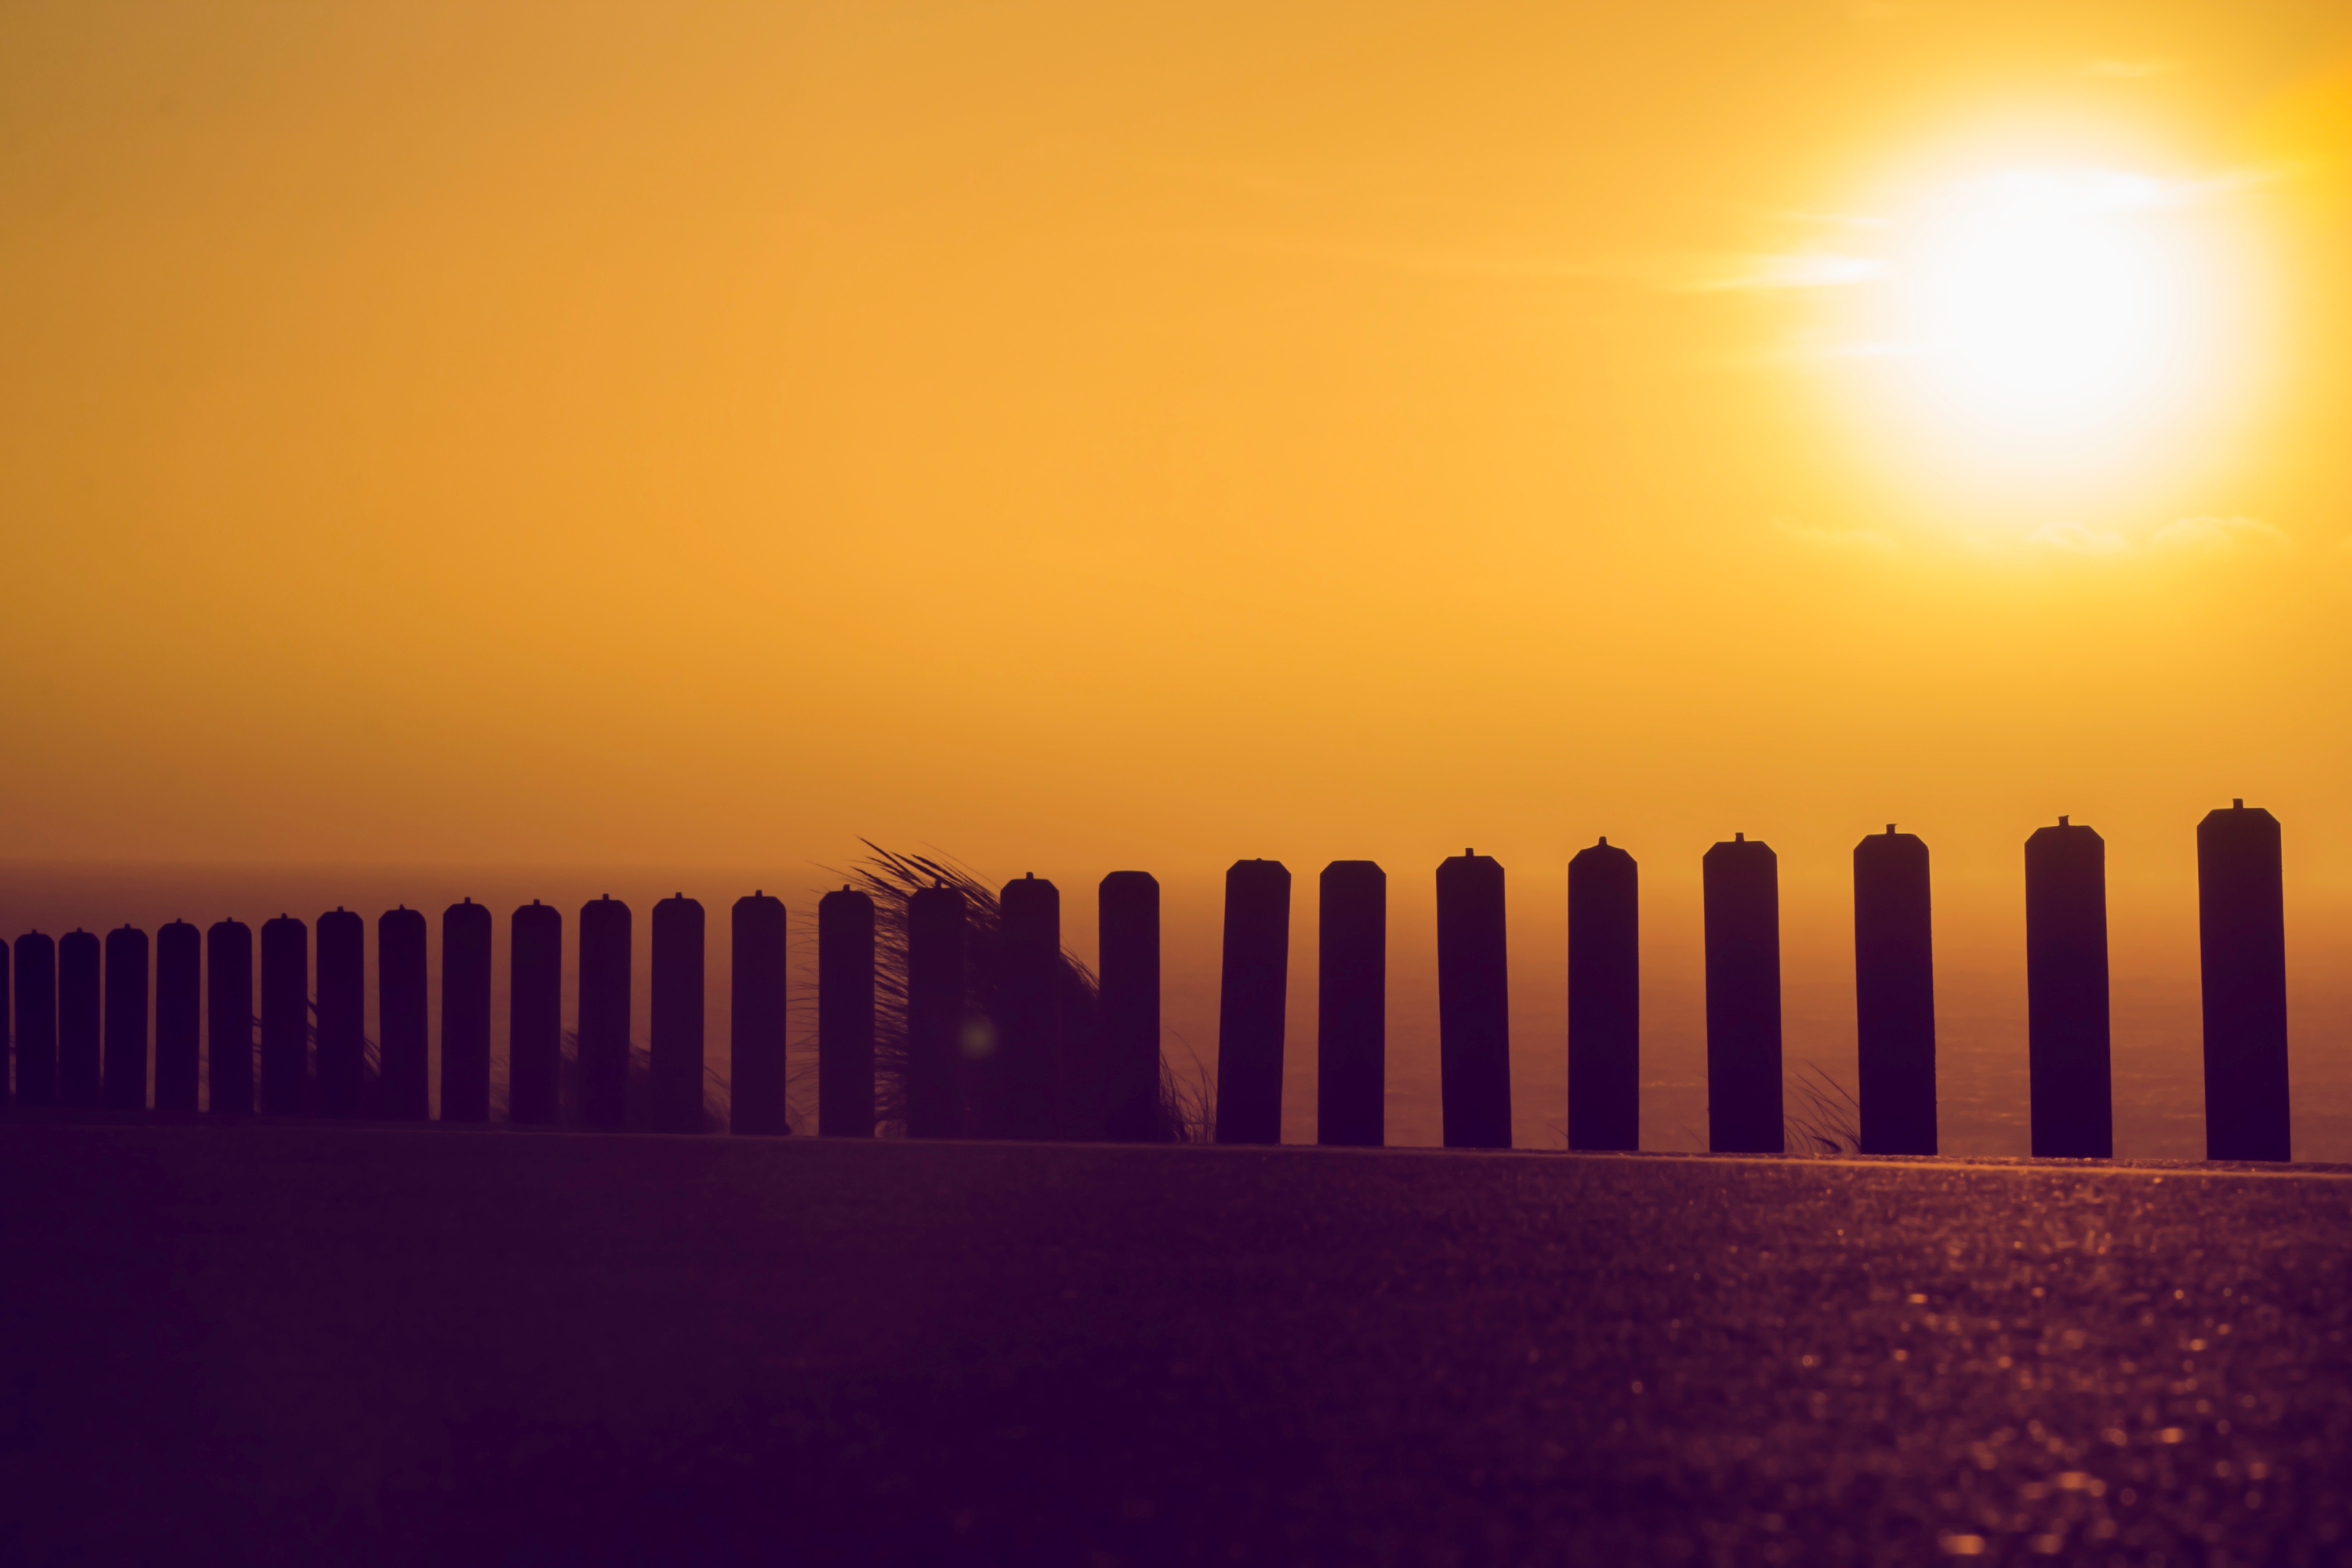
horizon, sky, sun, sunrise, sunset, skyline, night, sunlight, morning, dawn, atmosphere, dusk, evening, shape, afterglow, atmospheric phenomenon